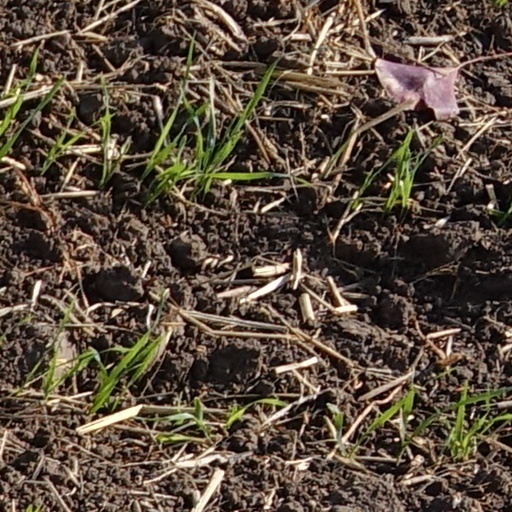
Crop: wheat